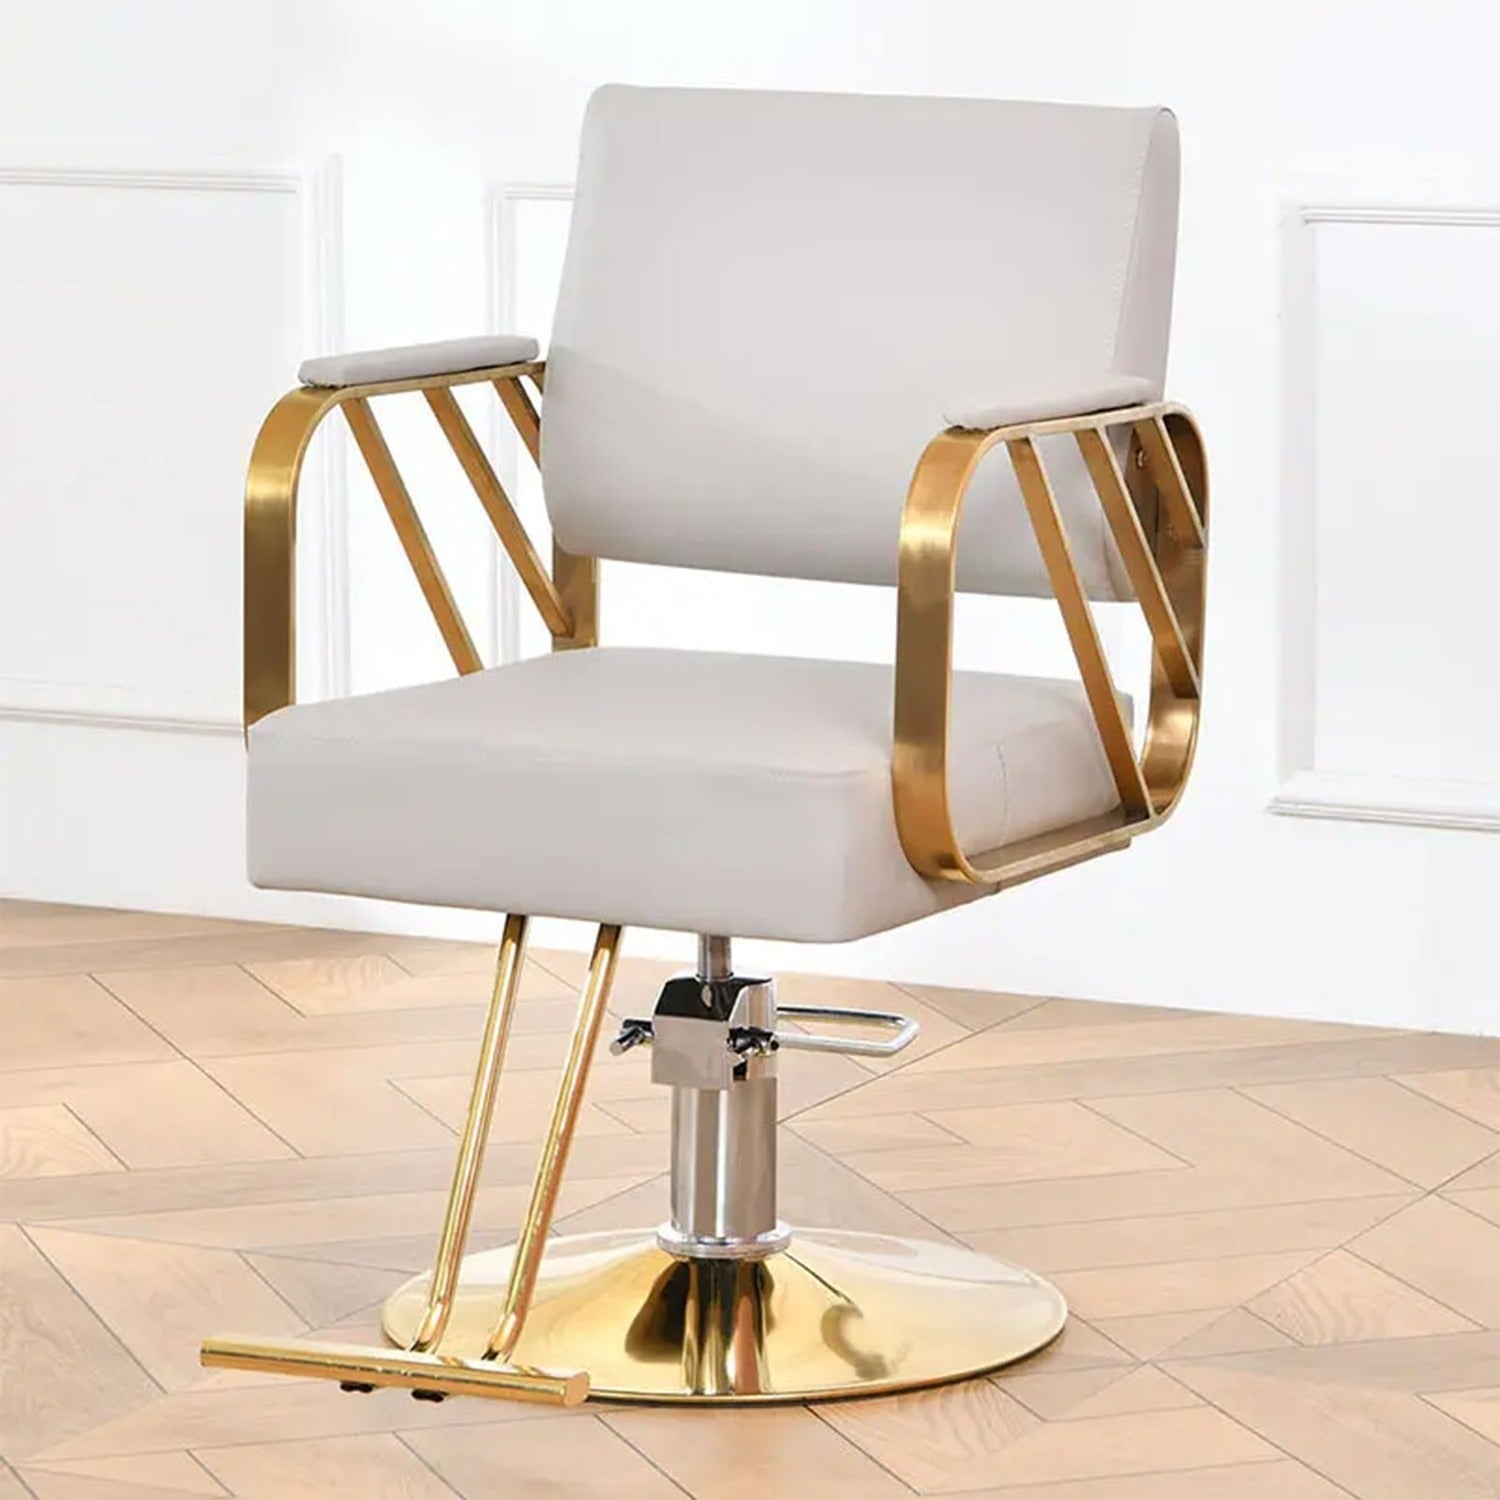
Salon Chair Hydraulic Chair for Business or Home, Simplicity Barber Chair Salon Beauty Spa Shampoo Hair Professional  Hydraulic Styling Chair (1 Unit )
9363 Salon Chair Hydraulic Chair for Business or Home, Simplicity Barber Chair Salon Beauty Spa Shampoo Hair Professional Hydraulic Styling Chair (1 Unit ) Description :- High-quality polyvinyl chloride (PVC)-with texture and satin effect, waterproof, stain-proof and easy to clean, filled with high elastic sponge-provides extra comfort. The frame is made of wear-resistant steel-more durable and stronger than aluminum, with stronger load capacity, chrome and round base-the classic barber chair base provides stability and is easy to operate and clean. Our vintage salon chair is leather with exquisite turner wiring and is waterproof, easy to clean, abrasion-resisting and scratch-resisting; The whole chair adopts standard hardware to fix, high-strength wear resistance. This Salon Chair is designed for professional barber and salon environments. The hydraulic chair is comfortable and durable for both home and business use. Dimension :- Volu. Weight (Gm) :- 26650 Product Weight (Gm) :- 20000 Ship Weight (Gm) :- 26650 Length (Cm) :- 60 Breadth (Cm) :- 60 Height (Cm) :- 37
Brand: zepmall.com
Category: Business & Industrial > Hairdressing & Cosmetology > Salon Chairs > Styling Chairs